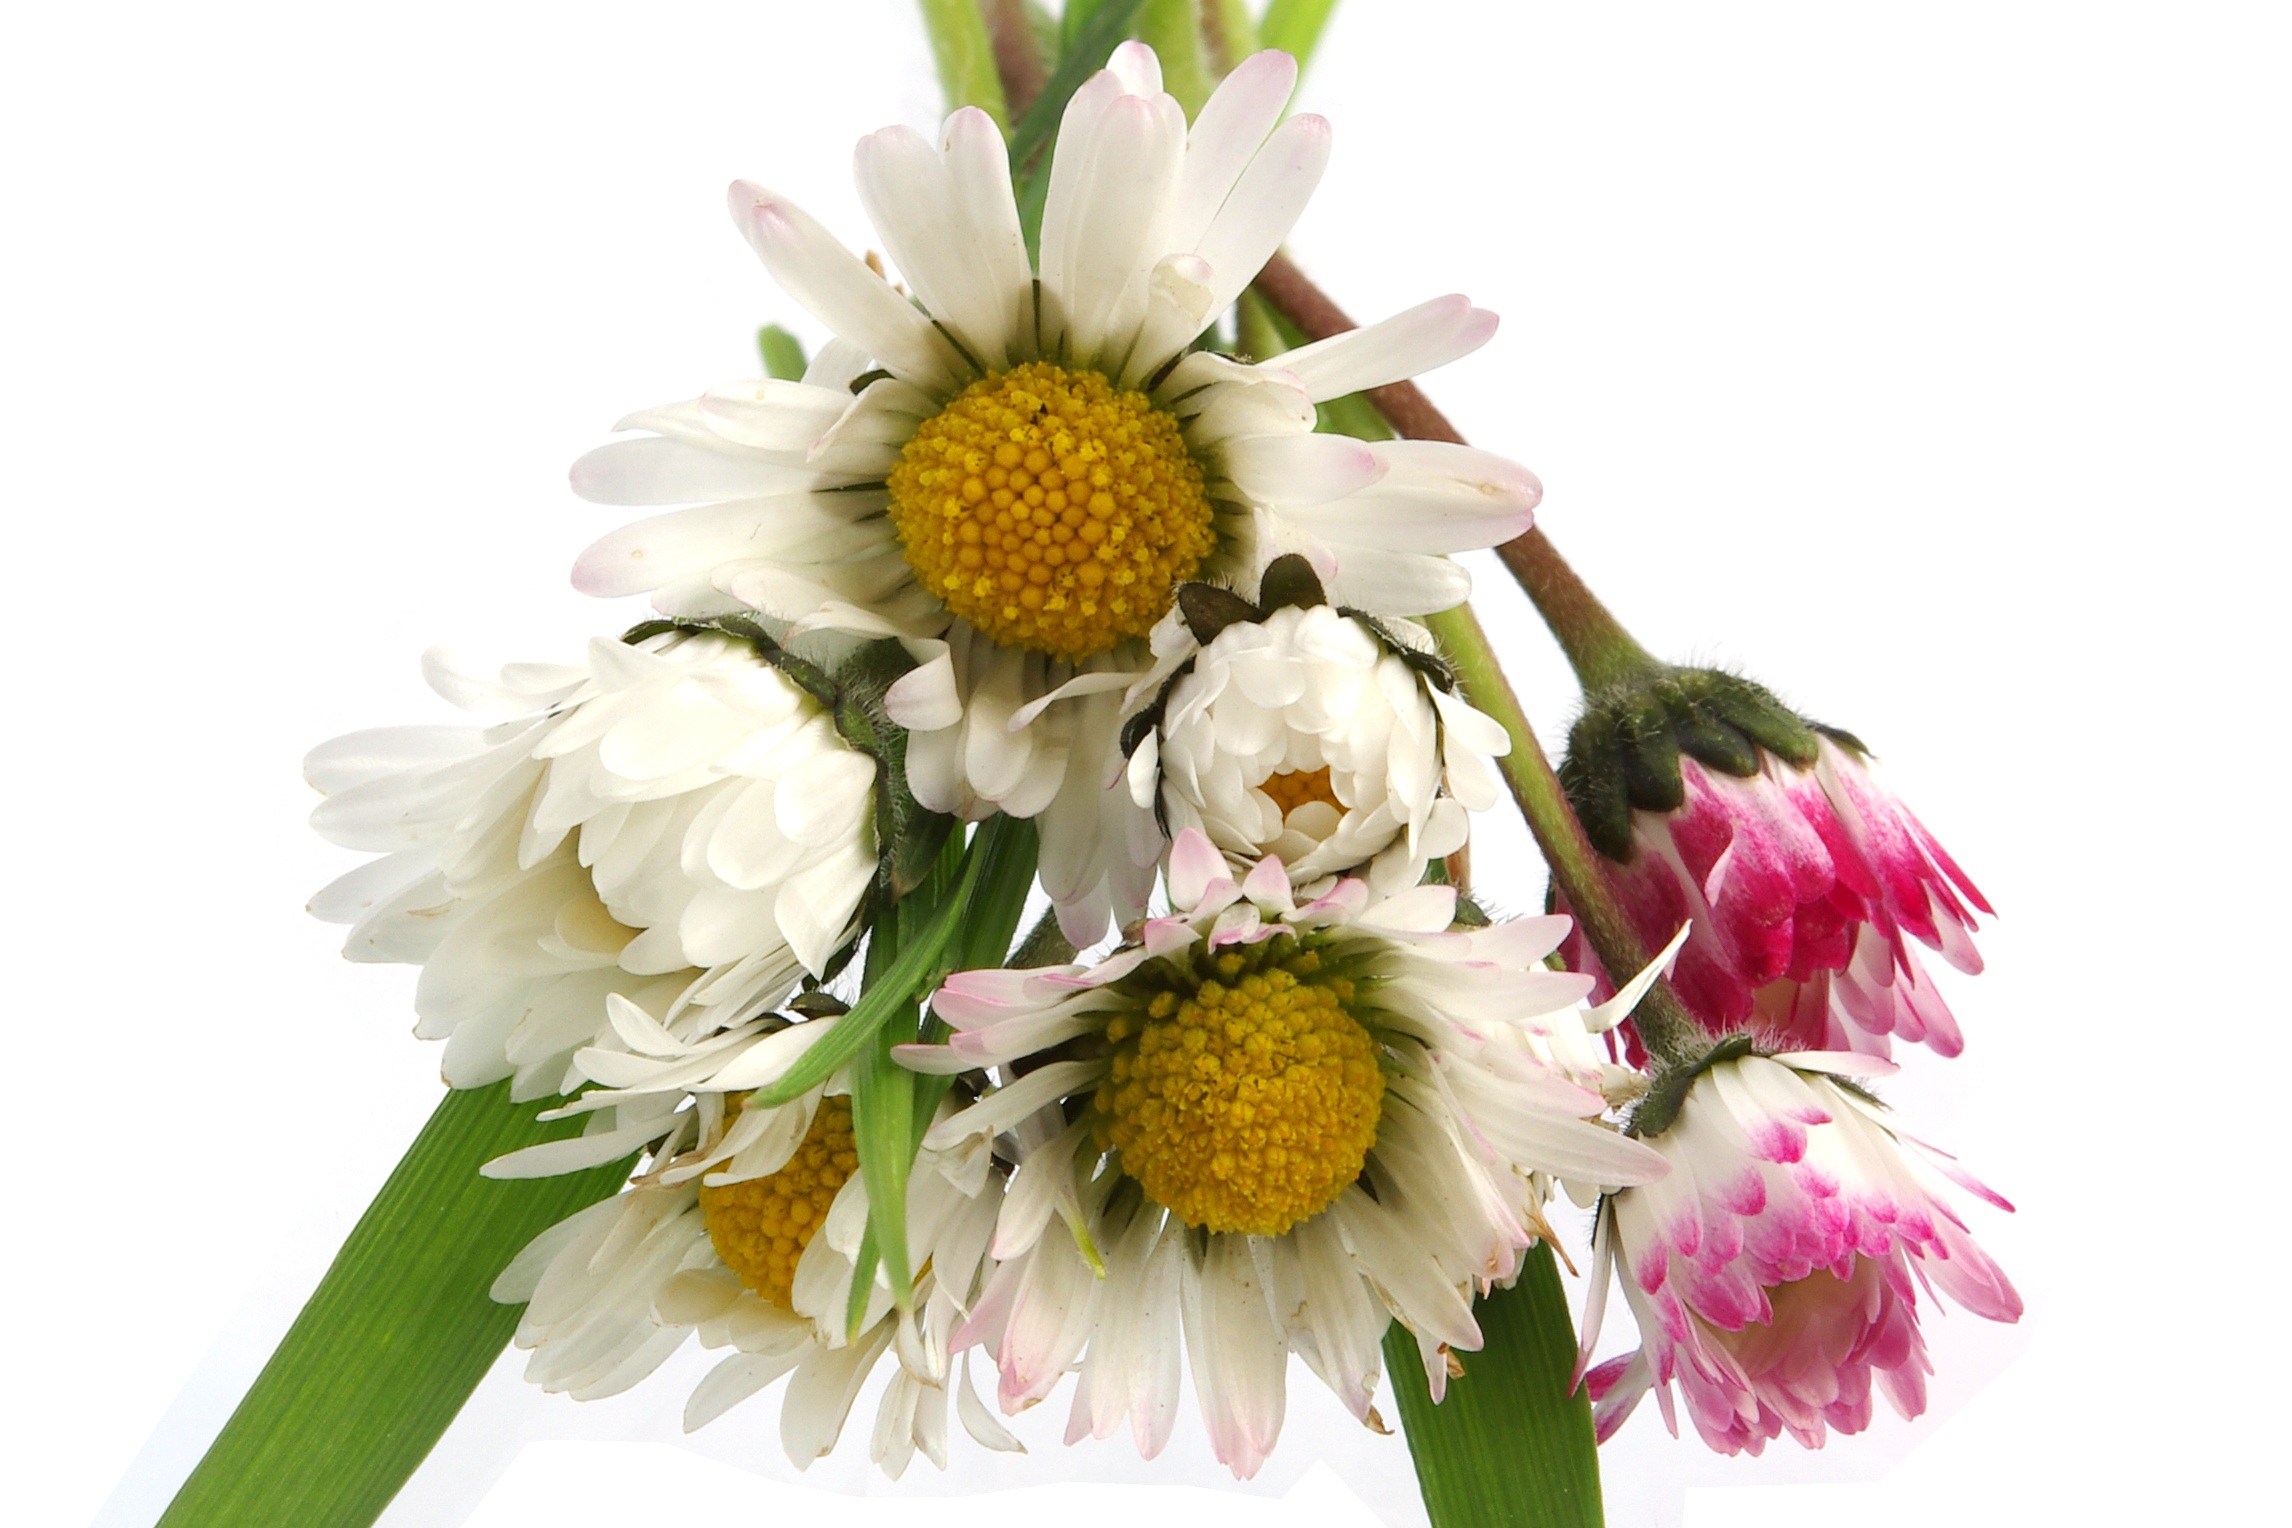
plant, white, flower, petal, daisy, bouquet, spring, yellow, bright, gerbera, floristry, flowering plant, daisy family, flower bouquet, cut flowers, floral design, land plant, flower arranging